History of Idaho Vandals football

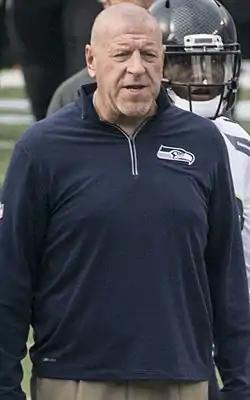
Coach Cable

On December 11, 1981, San Jose State offensive coordinator Dennis Erickson was named the 26th head football coach of the Idaho Vandals. Erickson had prior ties to the Vandals football program, serving as offensive coordinator under Ed Troxel from 1974 to 1975. He had also served as offensive coordinator at Fresno State from 1976 to 1978 under Jim Sweeney and Bob Padilla and before joining Jack Elway's San Jose State staff in 1979. Erickson was an early pioneer of the spread offense and installed the system when he took over as the Vandals head coach. He hired by UI athletic director Bill Belknap and accepted a one-year contract at $38,001. Both of Erickson's coordinators, offensive coordinator Keith Gilbertson and defensive coordinator John L. Smith, would go on to lead the Vandals football program themselves. Building on his reputation as an offensive innovator, Erickson became Idaho's all-time winningest head coach in just four seasons. He took them to the I-AA playoffs in his first and fourth seasons.